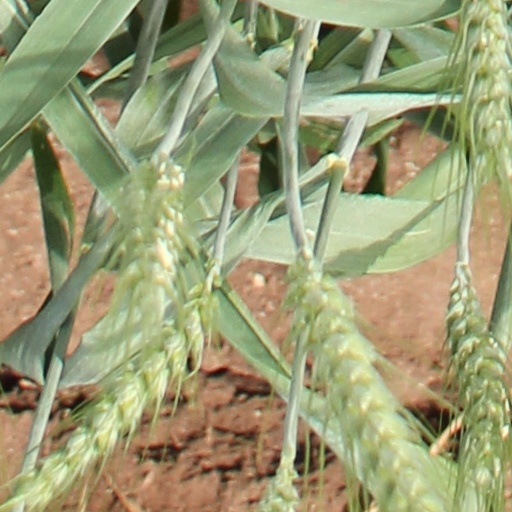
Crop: wheat